Shades of rose

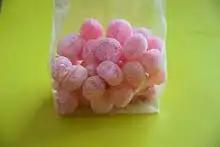
A bag of rose bonbons

The color "brilliant rose" is a Crayola color formulated in 1949, but the name was changed in 1958 to "magenta".